Canton, North Carolina

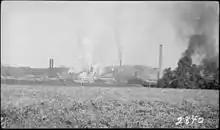
Champion factory in 1937

Peter G. Thomson had built Champion Coated Paper Company of Hamilton, Ohio into one of largest manufacturers of paper in the United States. He visited Western North Carolina in 1905 looking for a location for a pulp mill to supply his company. The area had large forests that would supply timber. Leaders of communities farther to the west tried to convince Thomson to choose their areas. While the timber supplies were greater to the west, Thomson wanted areas with more spruce and settled on Canton, which had the type trees Thomson wanted, enough land for a mill, and the Pigeon River to move logs to the mill (Thomson later realized the river did not decline sufficiently, so railroads were used to move logs instead). Construction on the mill began in 1906. Many of the workers also had farms that they had to return to, so immigrants were hired to do much of the work.